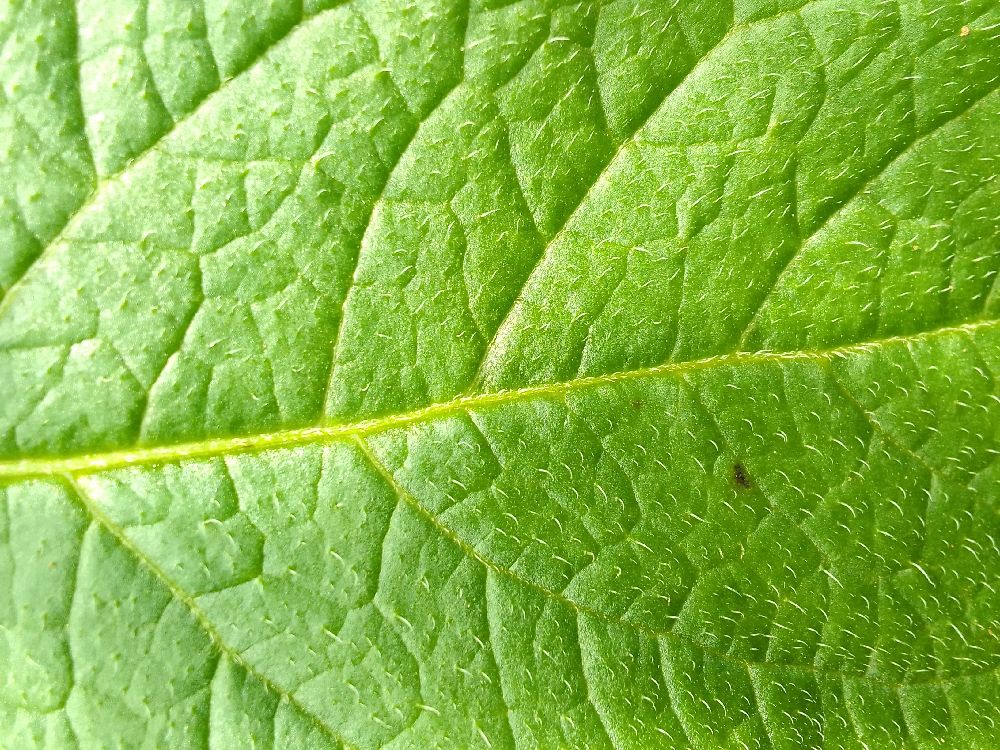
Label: Healthy